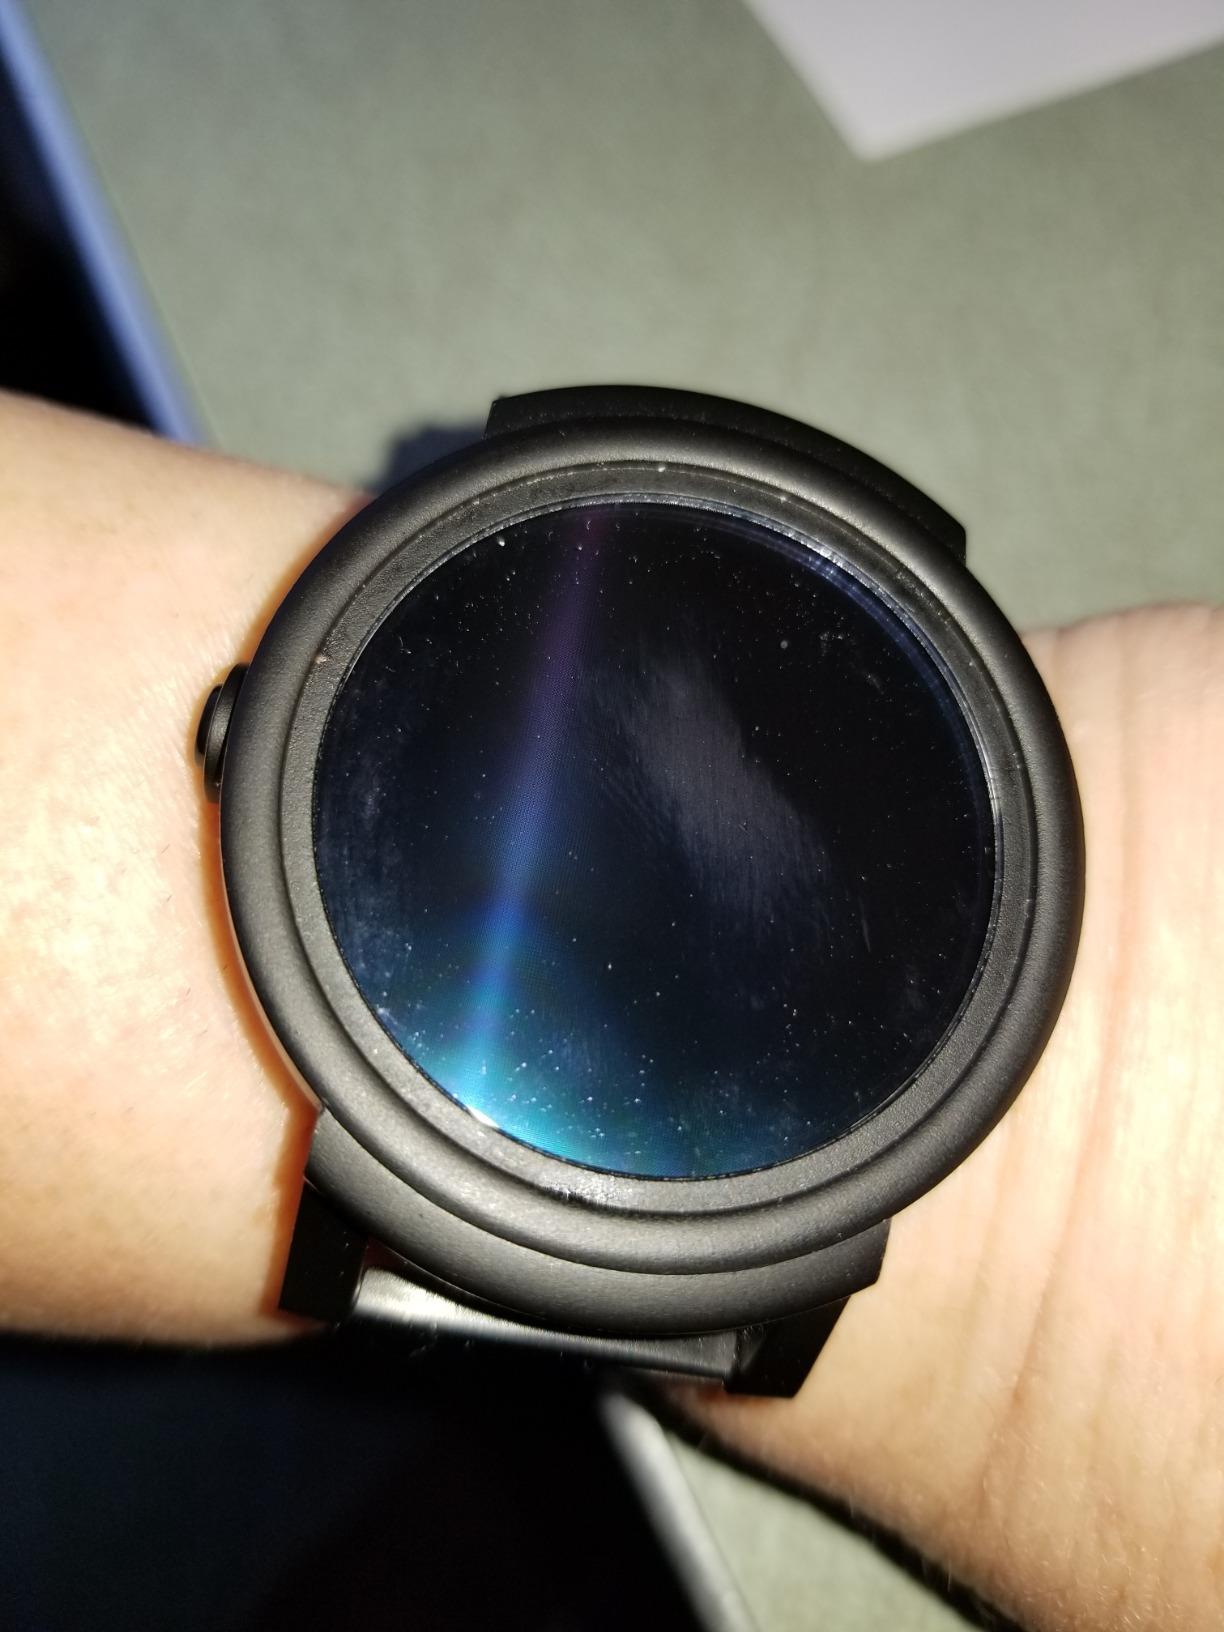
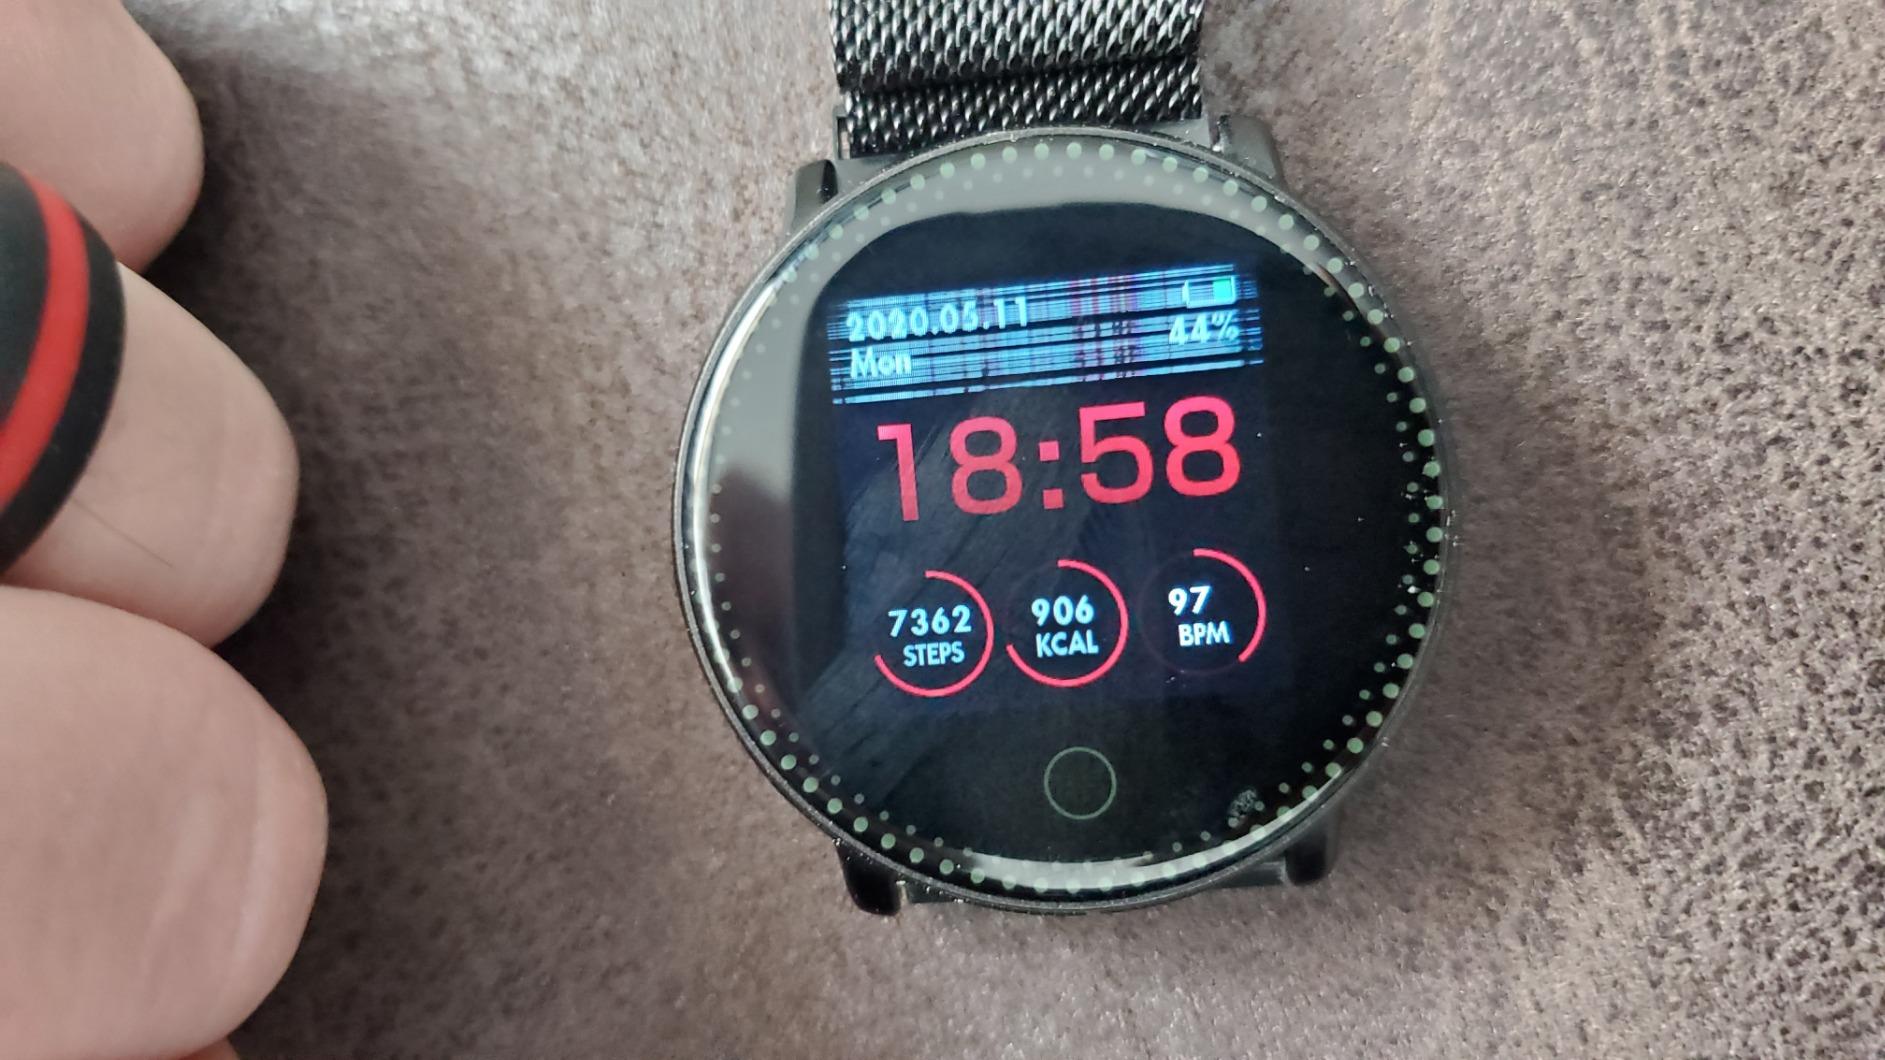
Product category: smartwatch
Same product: no